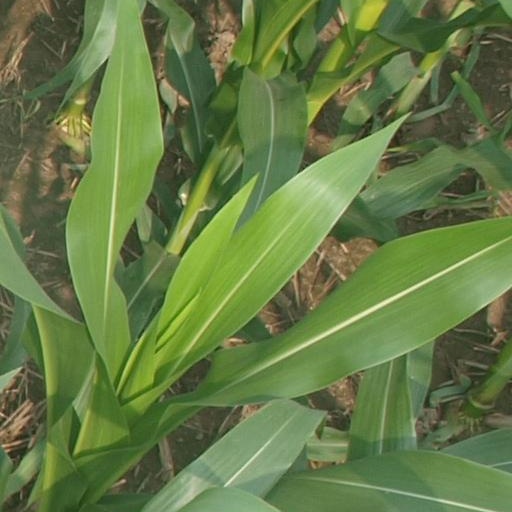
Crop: maize; corn